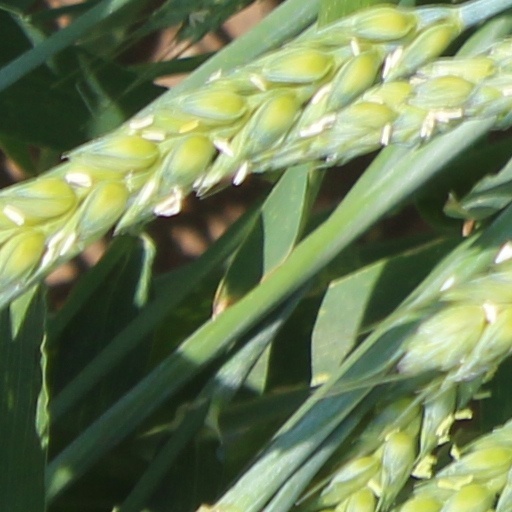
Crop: wheat